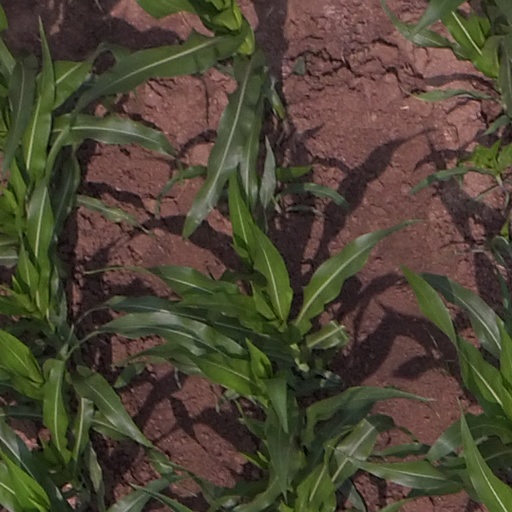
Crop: maize; corn